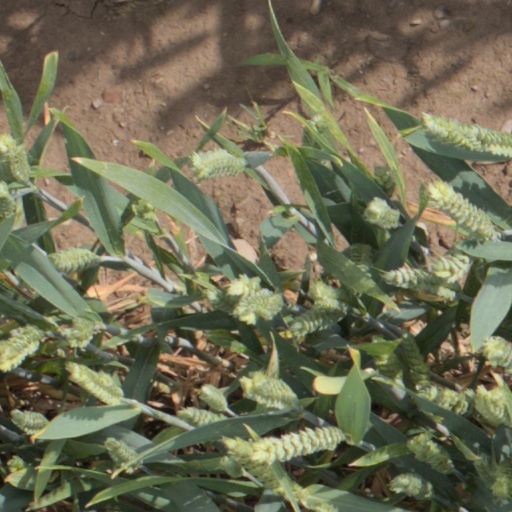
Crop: wheat